Mark Lehner

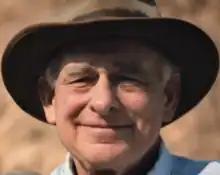
Mark Lehner

Mark Lehner (born 1950 in Dakota) is an American archaeologist with more than 30 years of experience excavating in Egypt. He is the director of Ancient Egypt Research Associates (AERA) and has appeared in numerous television documentaries.